The Passenger (1975 film)

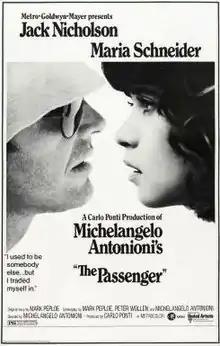
Italian theatrical release poster

The Passenger is a 1975 drama thriller film directed by Michelangelo Antonioni. Written by Antonioni, Mark Peploe, and Peter Wollen, the film is about a disillusioned Anglo-American journalist, David Locke (Jack Nicholson), who assumes the identity of a dead businessman while working on a documentary in Chad, unaware that he is impersonating an arms dealer with connections to the rebels in the civil war. Along the way, he is accompanied by an unnamed young woman (Maria Schneider).